Fukushima Daiichi Nuclear Power Plant

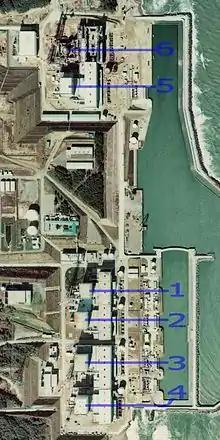
Aerial view of the plant area in 1975, showing separation between units 5 and 6, and the majority of the complex. Unit 6 is nearer to Sōma, unit 4 is nearer to Iwaki

The plant is on a bluff which was originally above sea level. During construction, however, TEPCO lowered the height of the bluff by . One reason for lowering the bluff was to allow the base of the reactors to be constructed on solid bedrock in order to mitigate the threat posed by earthquakes. Another reason was the lowered height would keep the running costs of the seawater pumps low. TEPCO's analysis of the tsunami risk when planning the site's construction determined that the lower elevation was safe because the sea wall would provide adequate protection for the maximum tsunami assumed by the design basis. However, the lower site elevation did increase the vulnerability for a tsunami larger than anticipated in design.